Jeffrey Remedios

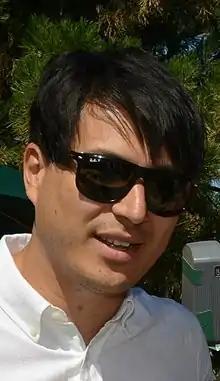

Jeffrey Remedios is the Chairman and CEO of Universal Music Canada. He also founded Arts & Crafts Records, and chairs the Toronto International Film Festival. He has appeared multiple times on the "Billboard" list of international power players (most recently in 2023), and was named by "Toronto Life" as one of Toronto's 50 most influential people.